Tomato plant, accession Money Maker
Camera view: tilt-top (135 deg); turntable rotation: 270 degrees
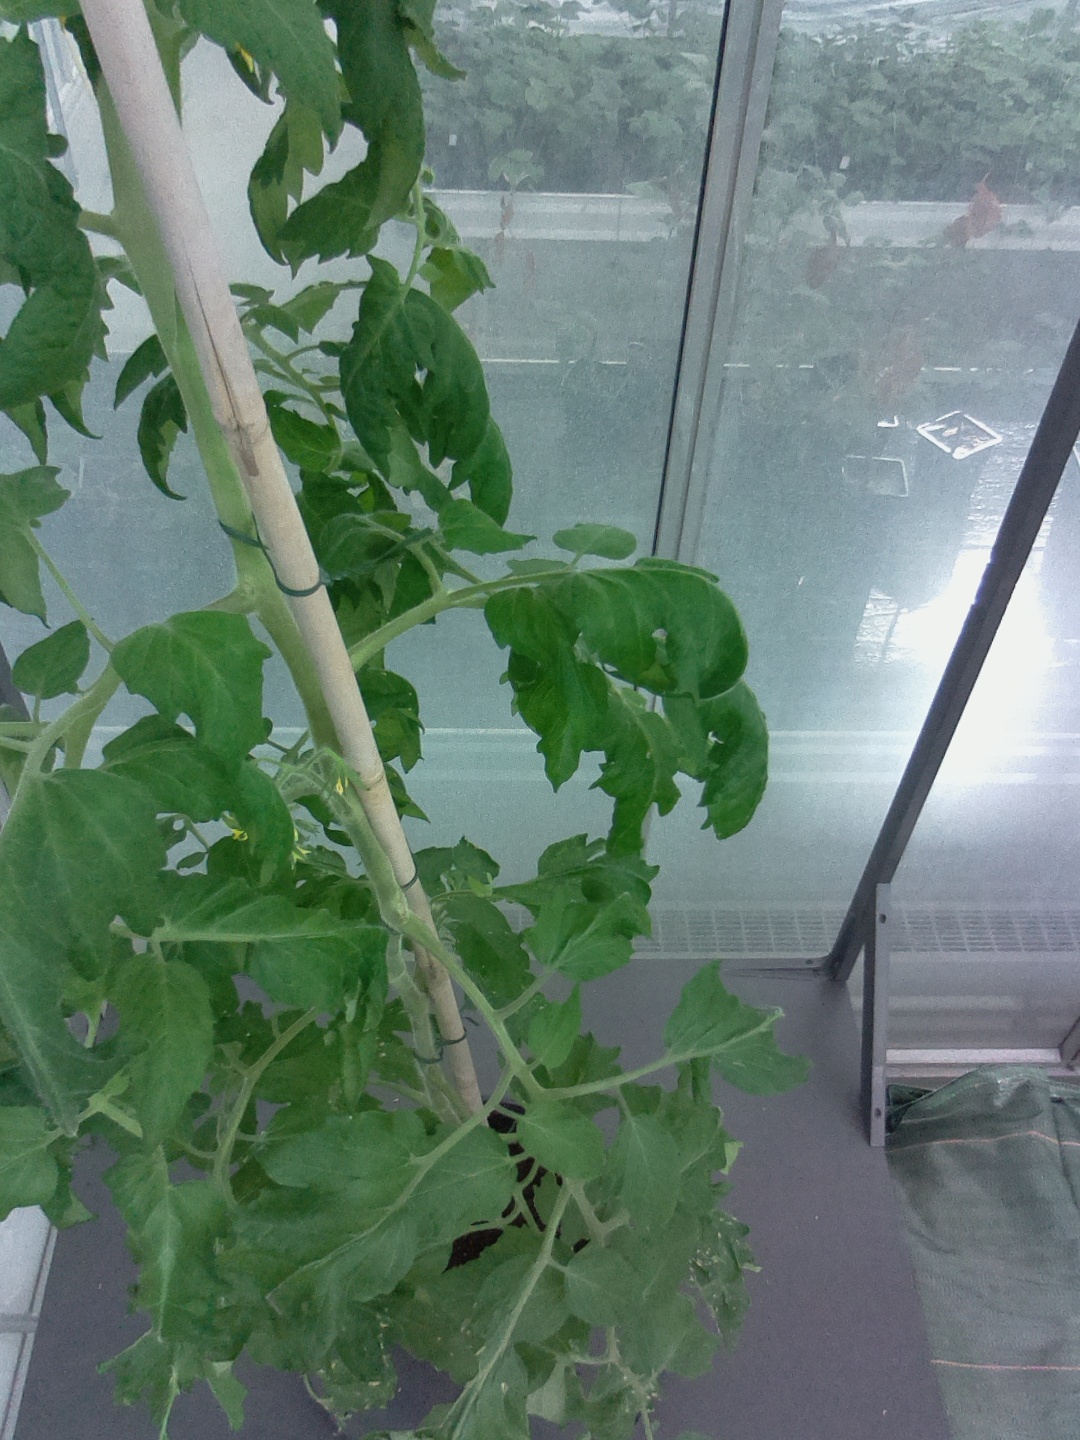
BBCH growth stage 65: Full flowering, 50%-60% of flowers open, first petals falling